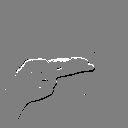
ASL letter: h